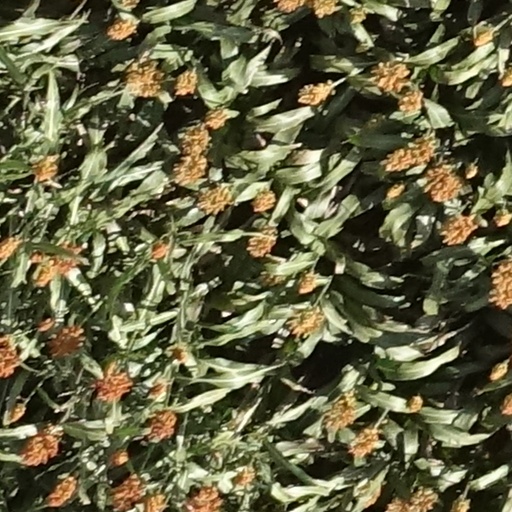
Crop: sorghum